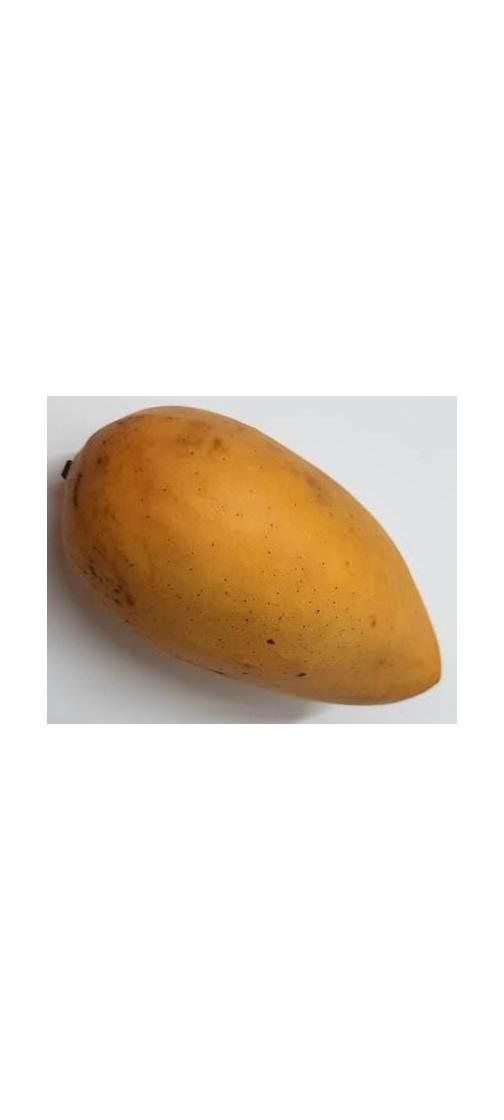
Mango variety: Katimon